Siege of Lisbon (1109)

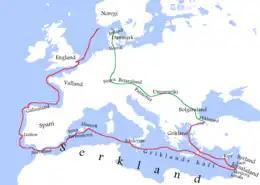
Map of the route taken during the Norwegian Crusade

The siege of Lisbon was a military campaign and siege at the city of Lisbon in 1109, with the Norwegian Realm fighting the Iberian Muslims in and around the city. The Norwegians eventually won, suffering very low casualties. The siege in particular had a significant impact on Lisbon because of the ongoing Christian and Muslim conflicts on the Iberian Peninsula.